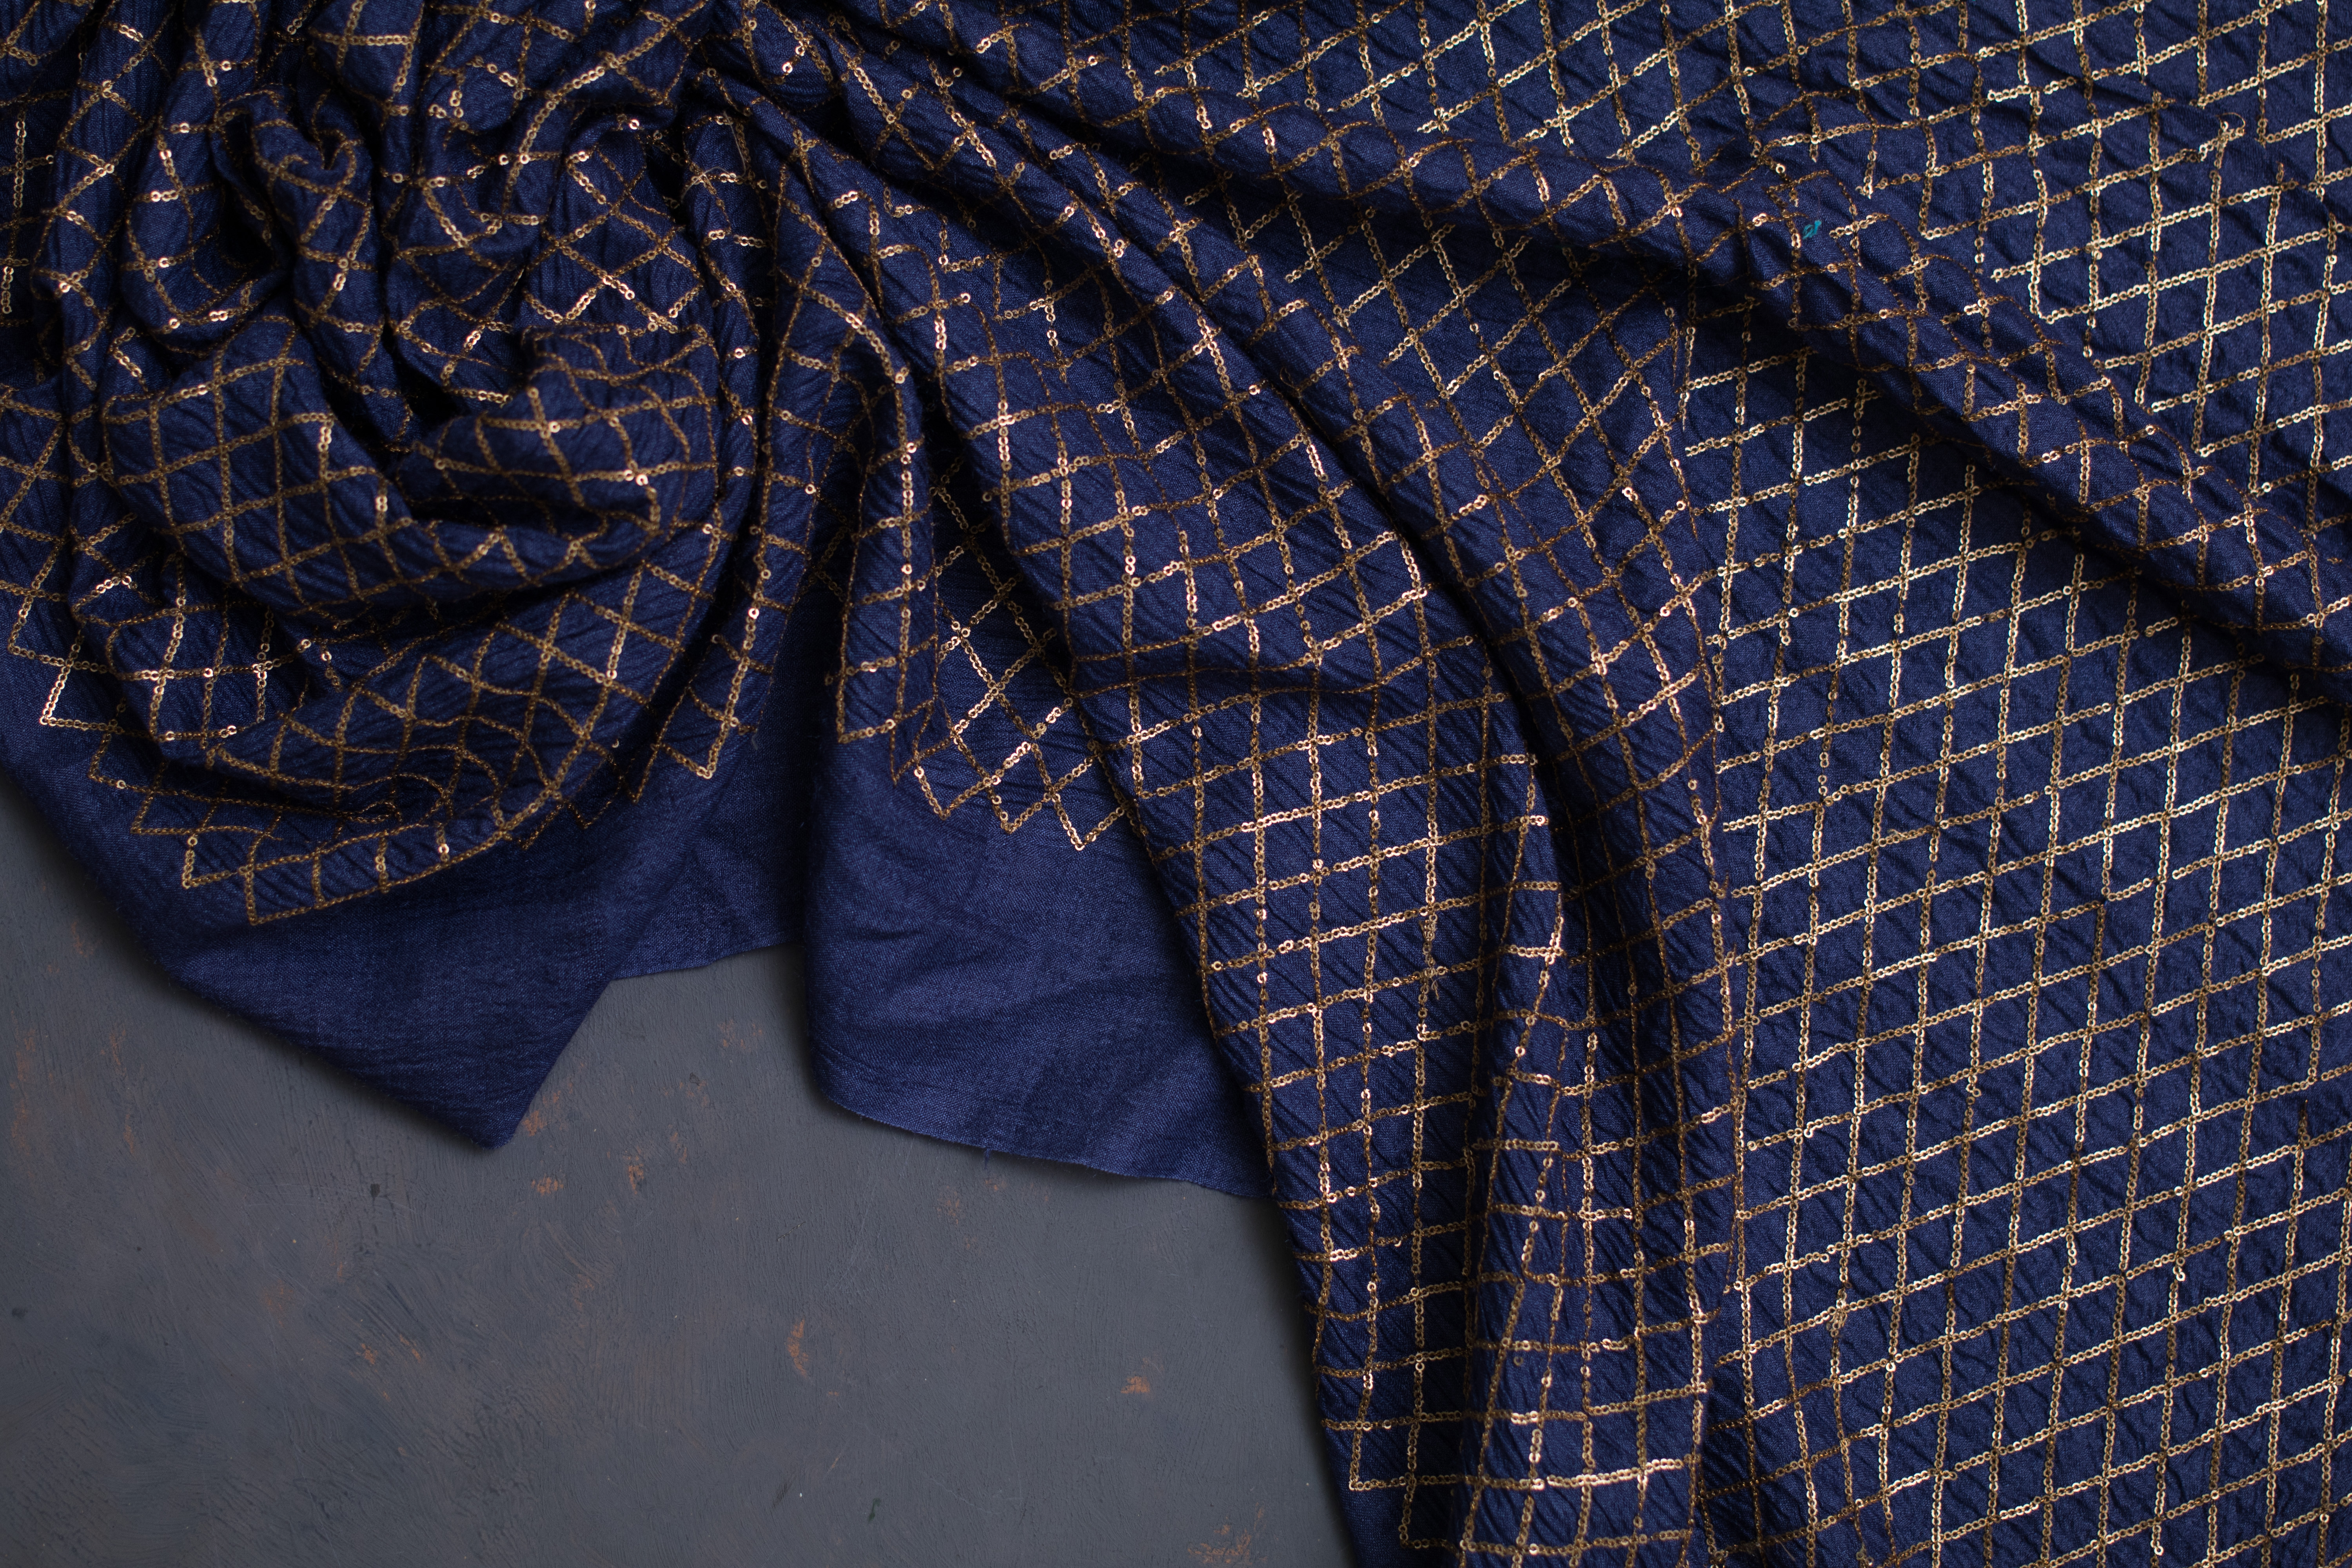
wear, fabrics, blue, pattern, textile, woven fabric, denim, thread, pocket, fashion accessory, plaid, jeans